Harry Burleigh

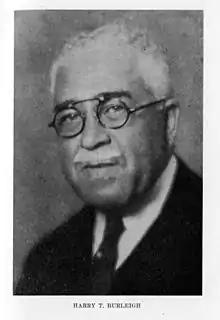

Harry Burleigh (born Henry Thacker Burleigh, December 2, 1866 – September 12, 1949) was an American classical composer, arranger, and professional singer known for his baritone voice. The first black composer who was instrumental in developing characteristically American music, Burleigh made black music available to classically trained artists both by introducing them to spirituals and by arranging spirituals in a more classical form.